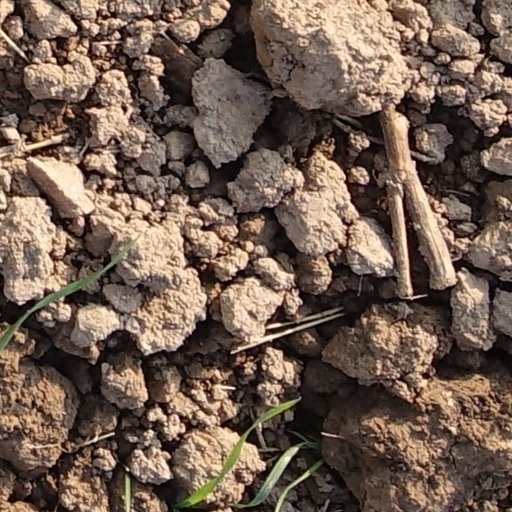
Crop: wheat